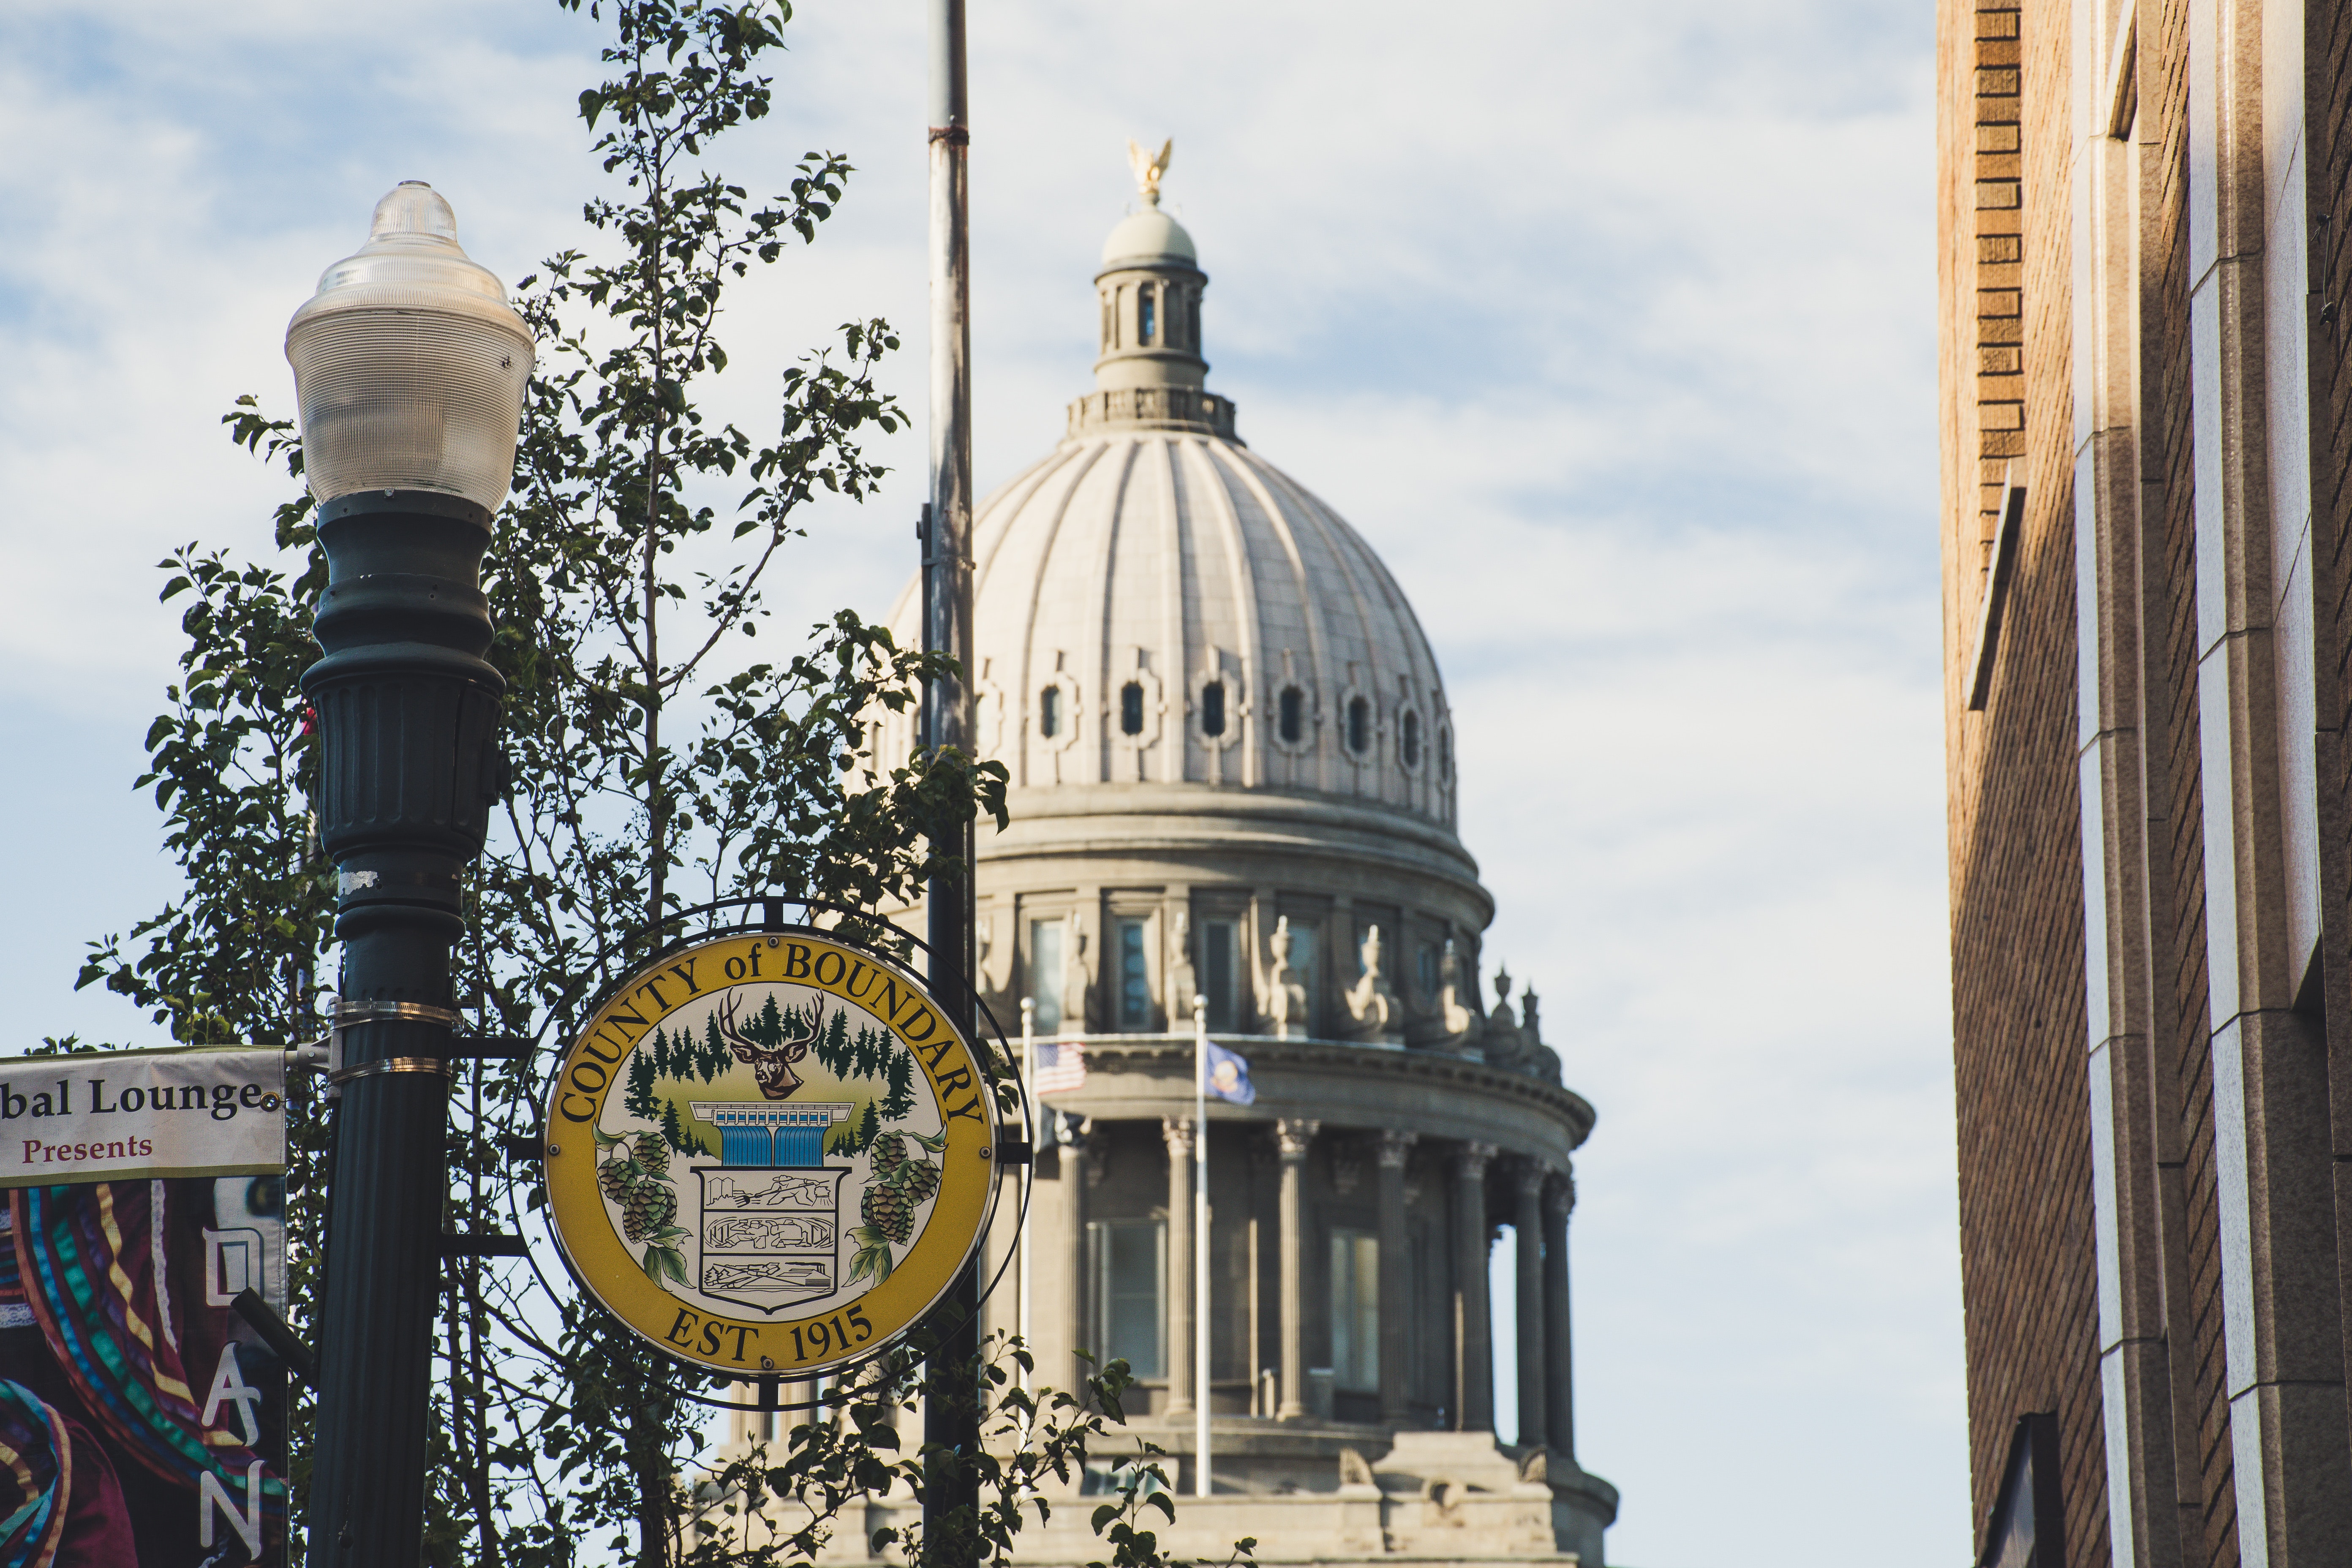
landmark, dome, architecture, building, byzantine architecture, sky, basilica, metropolis, metropolitan area, urban area, city, place of worship, tourist attraction, classical architecture, tourism, church, spire, monument, tower, facade, synagogue, world, cathedral, vacation, steeple